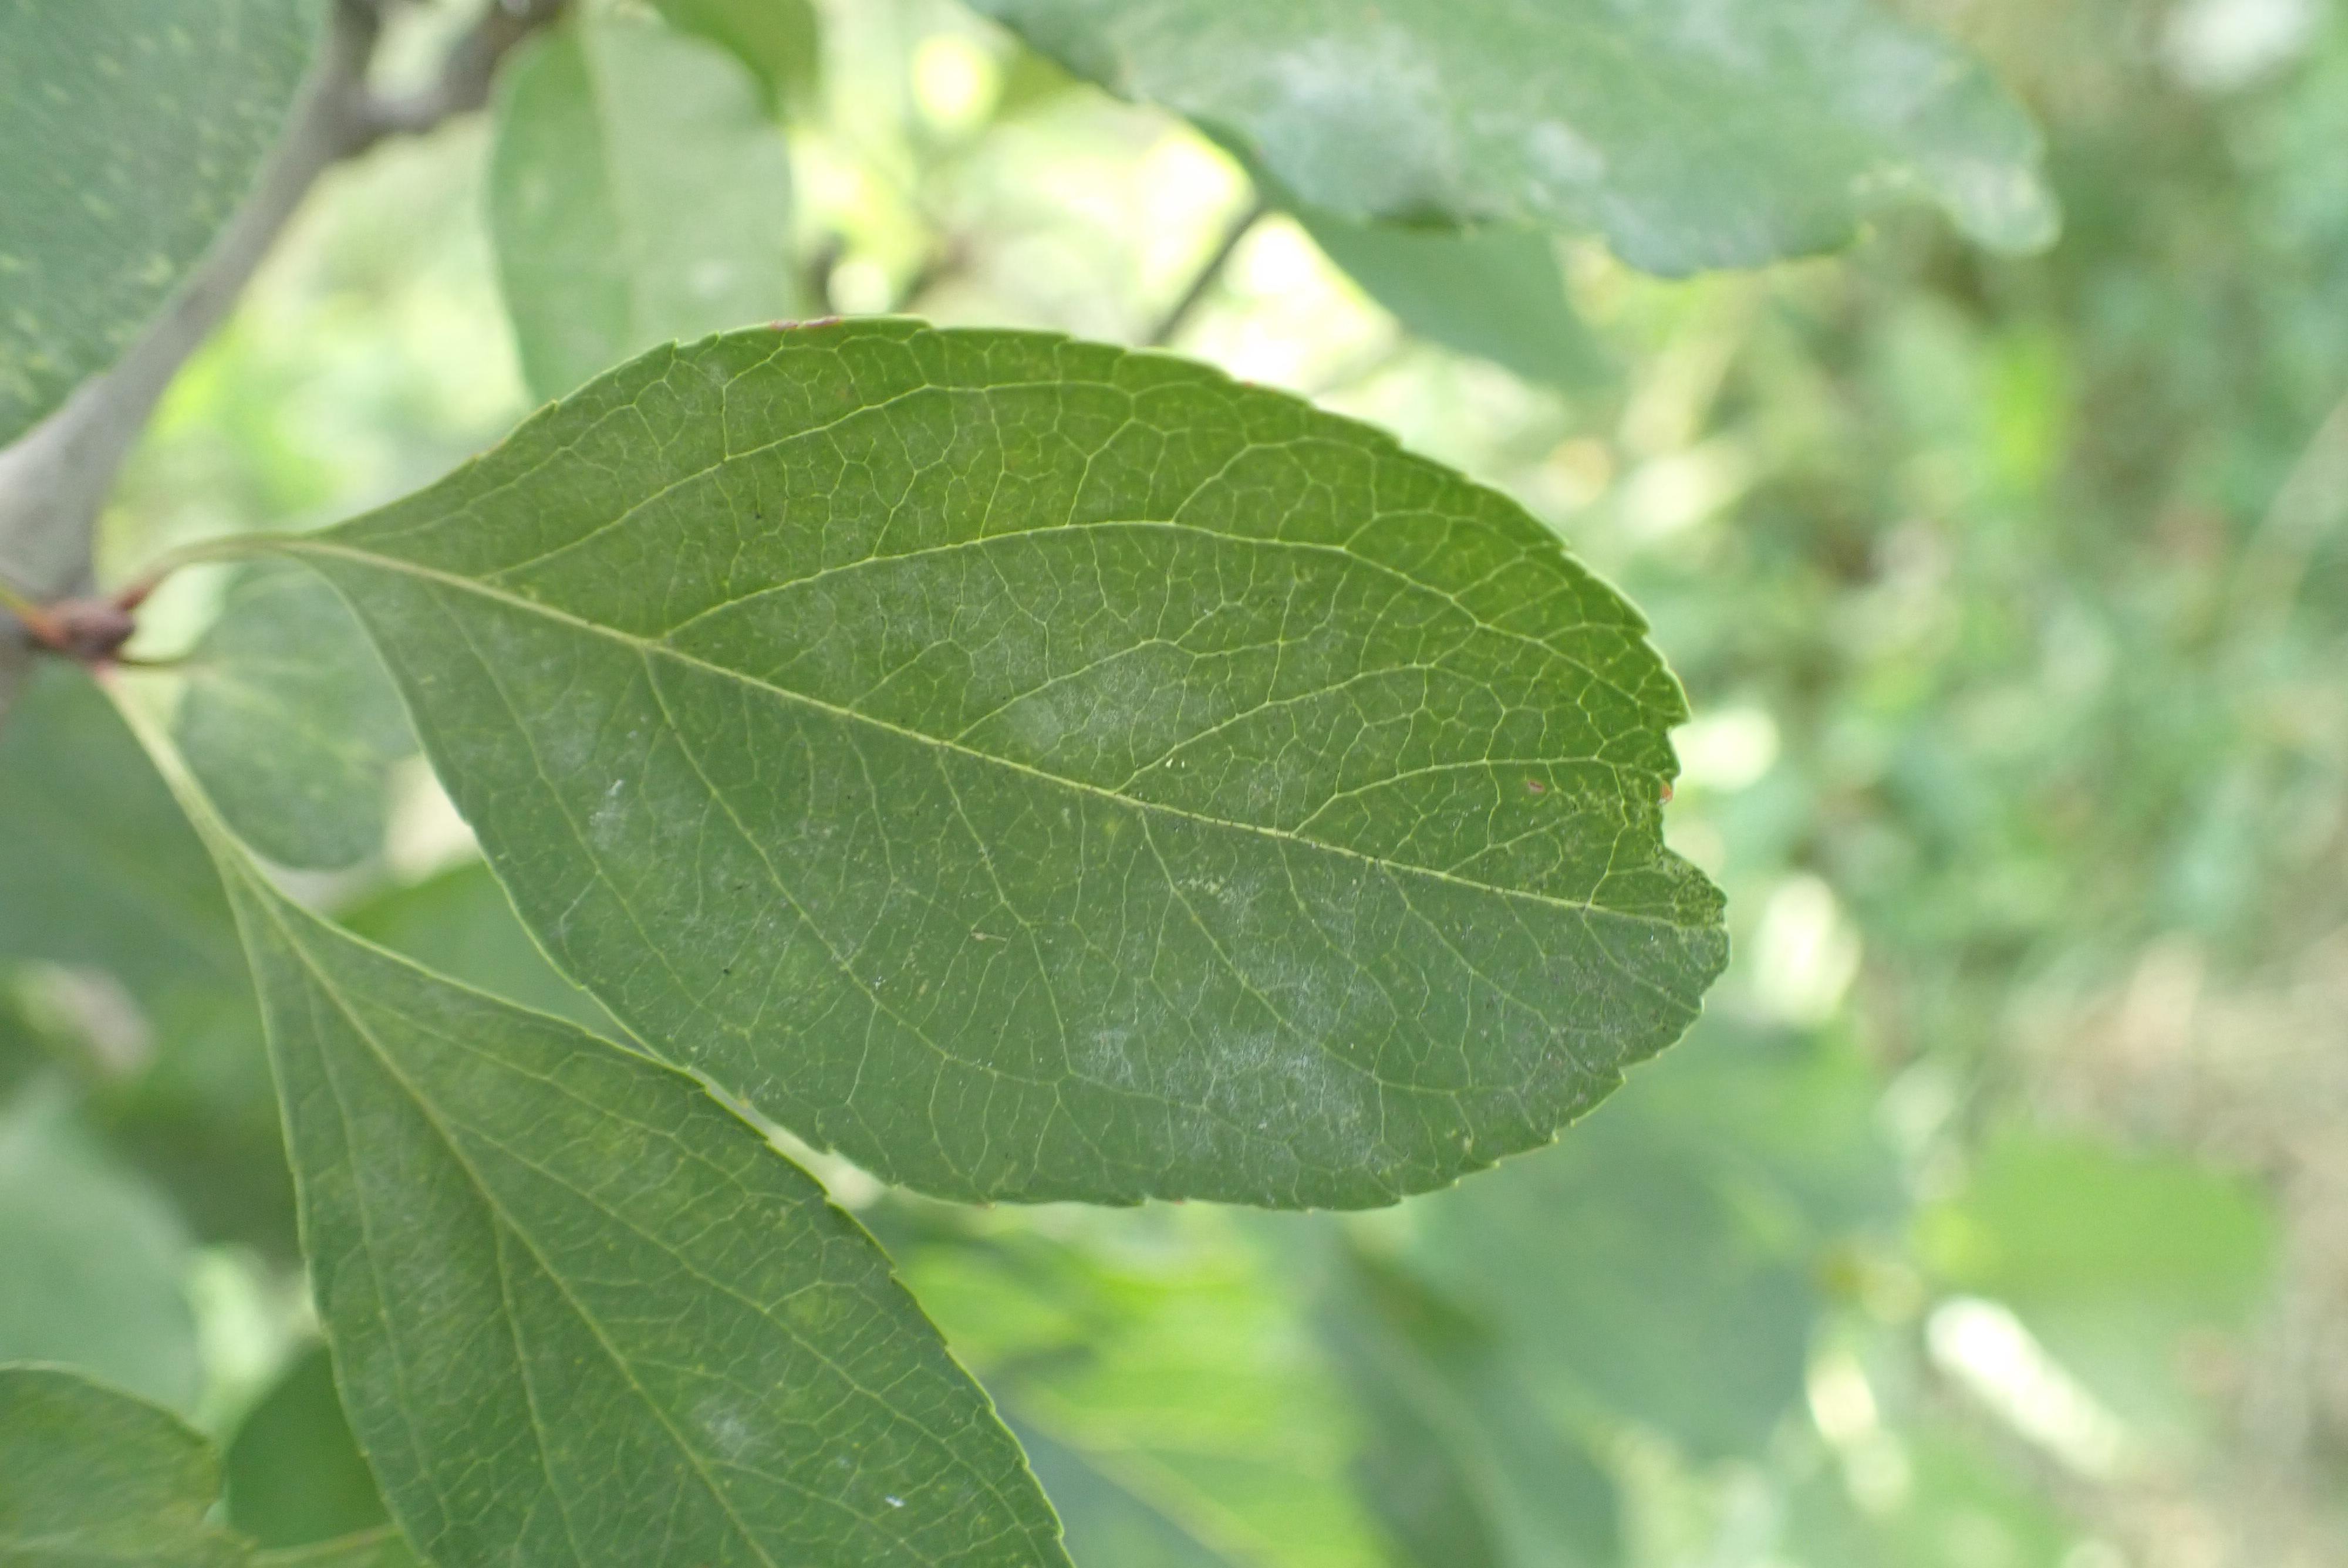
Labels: powdery_mildew